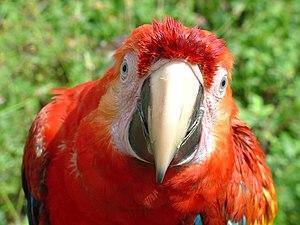
SVP, rendez cette description accessible à tous en la traduisant dans plusieurs langues.
L'Ara rouge ou Ara Macao, est un grand perroquet coloré vivant dans les forêts tropicales américaines. Il s'agit de l'oiseau national du Honduras. À ne pas confondre avec l’Ara à ailes vertes qui est en tout point ressemblant, hormis les ailes qui, comme l'indique le nom, possèdent du vert à la place du jaune.